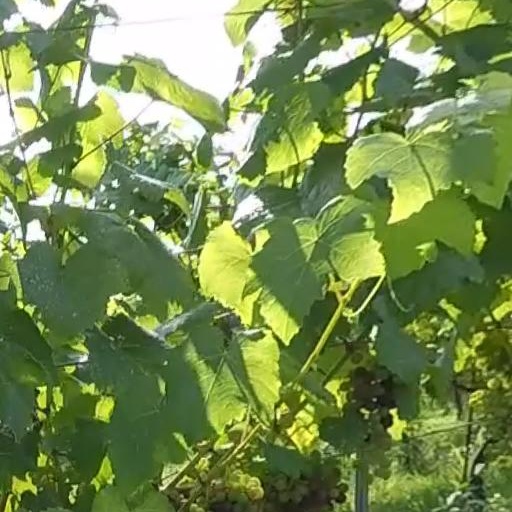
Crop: grape